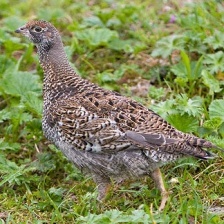
Species: BLUE GROUSE
Scientific name: DENDRAGAPUS OBSCURUS
ImageNet parent category: black_grouse